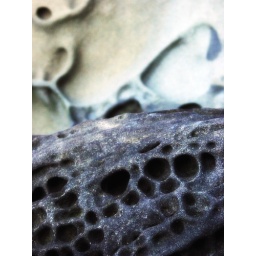
Creepy set of holes I found in the natural erosion among the beach rock near Chuckanut Drive in the NW.